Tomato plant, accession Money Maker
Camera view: horizontal (90 deg, fisheye); turntable rotation: 180 degrees
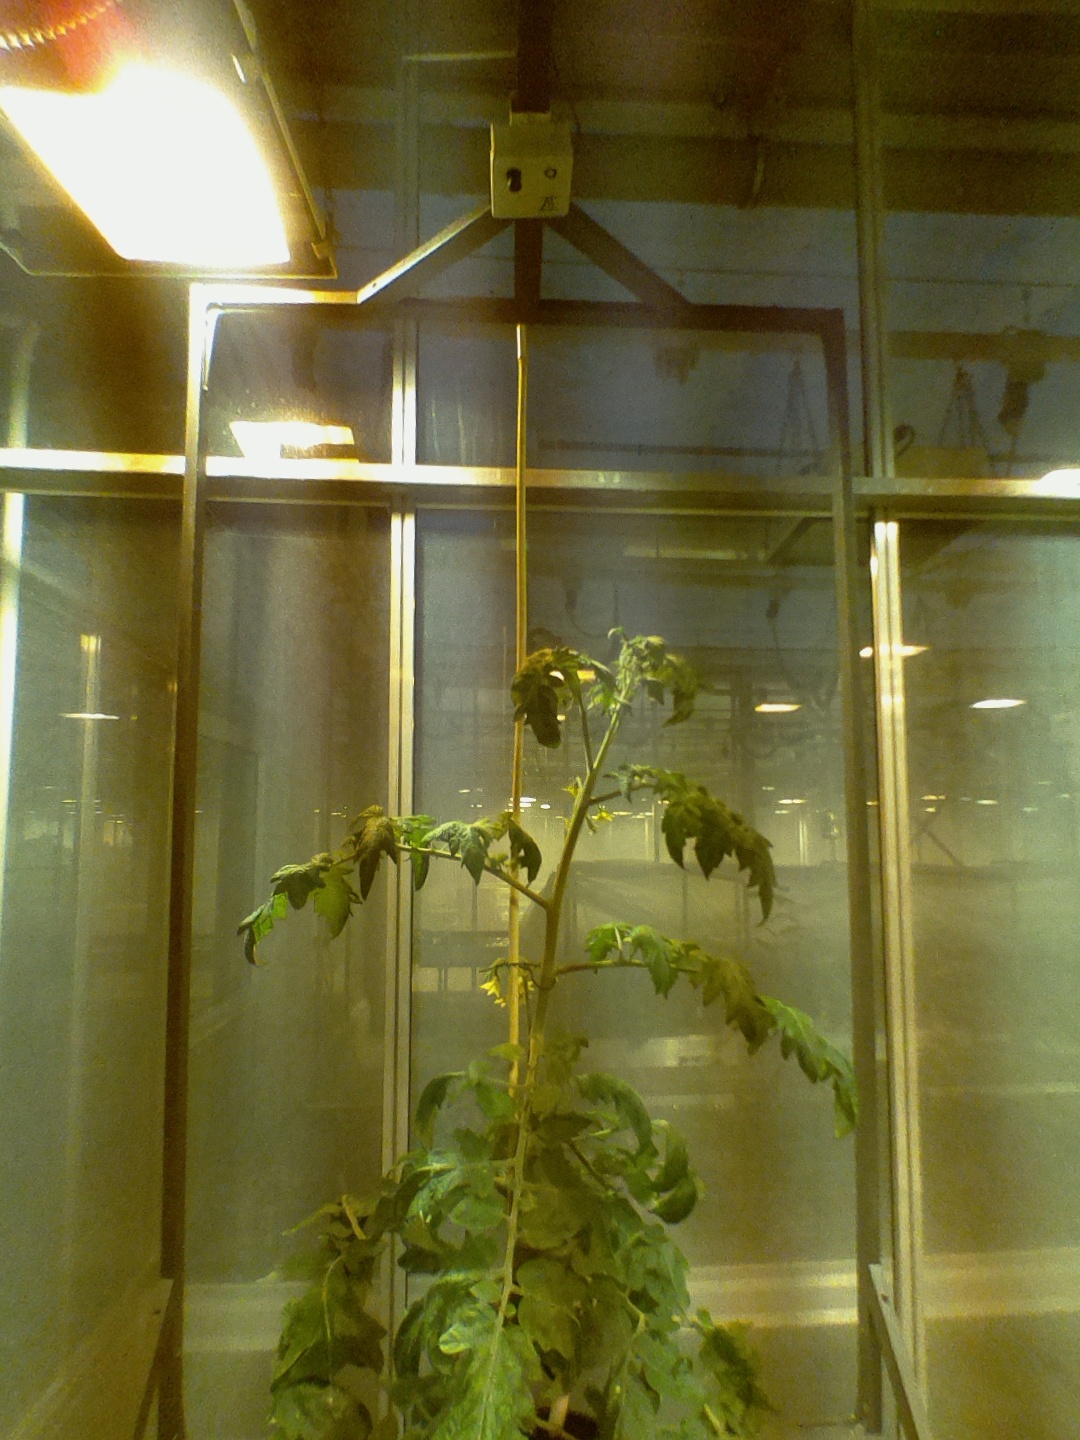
BBCH growth stage 68: Full flowering, 80%-90% of flowers open, more petals falling